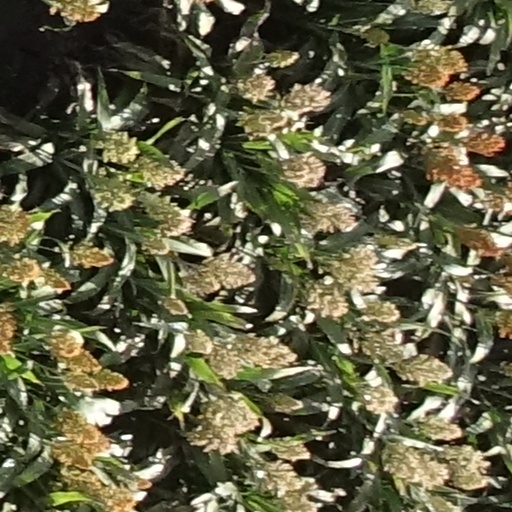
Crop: sorghum